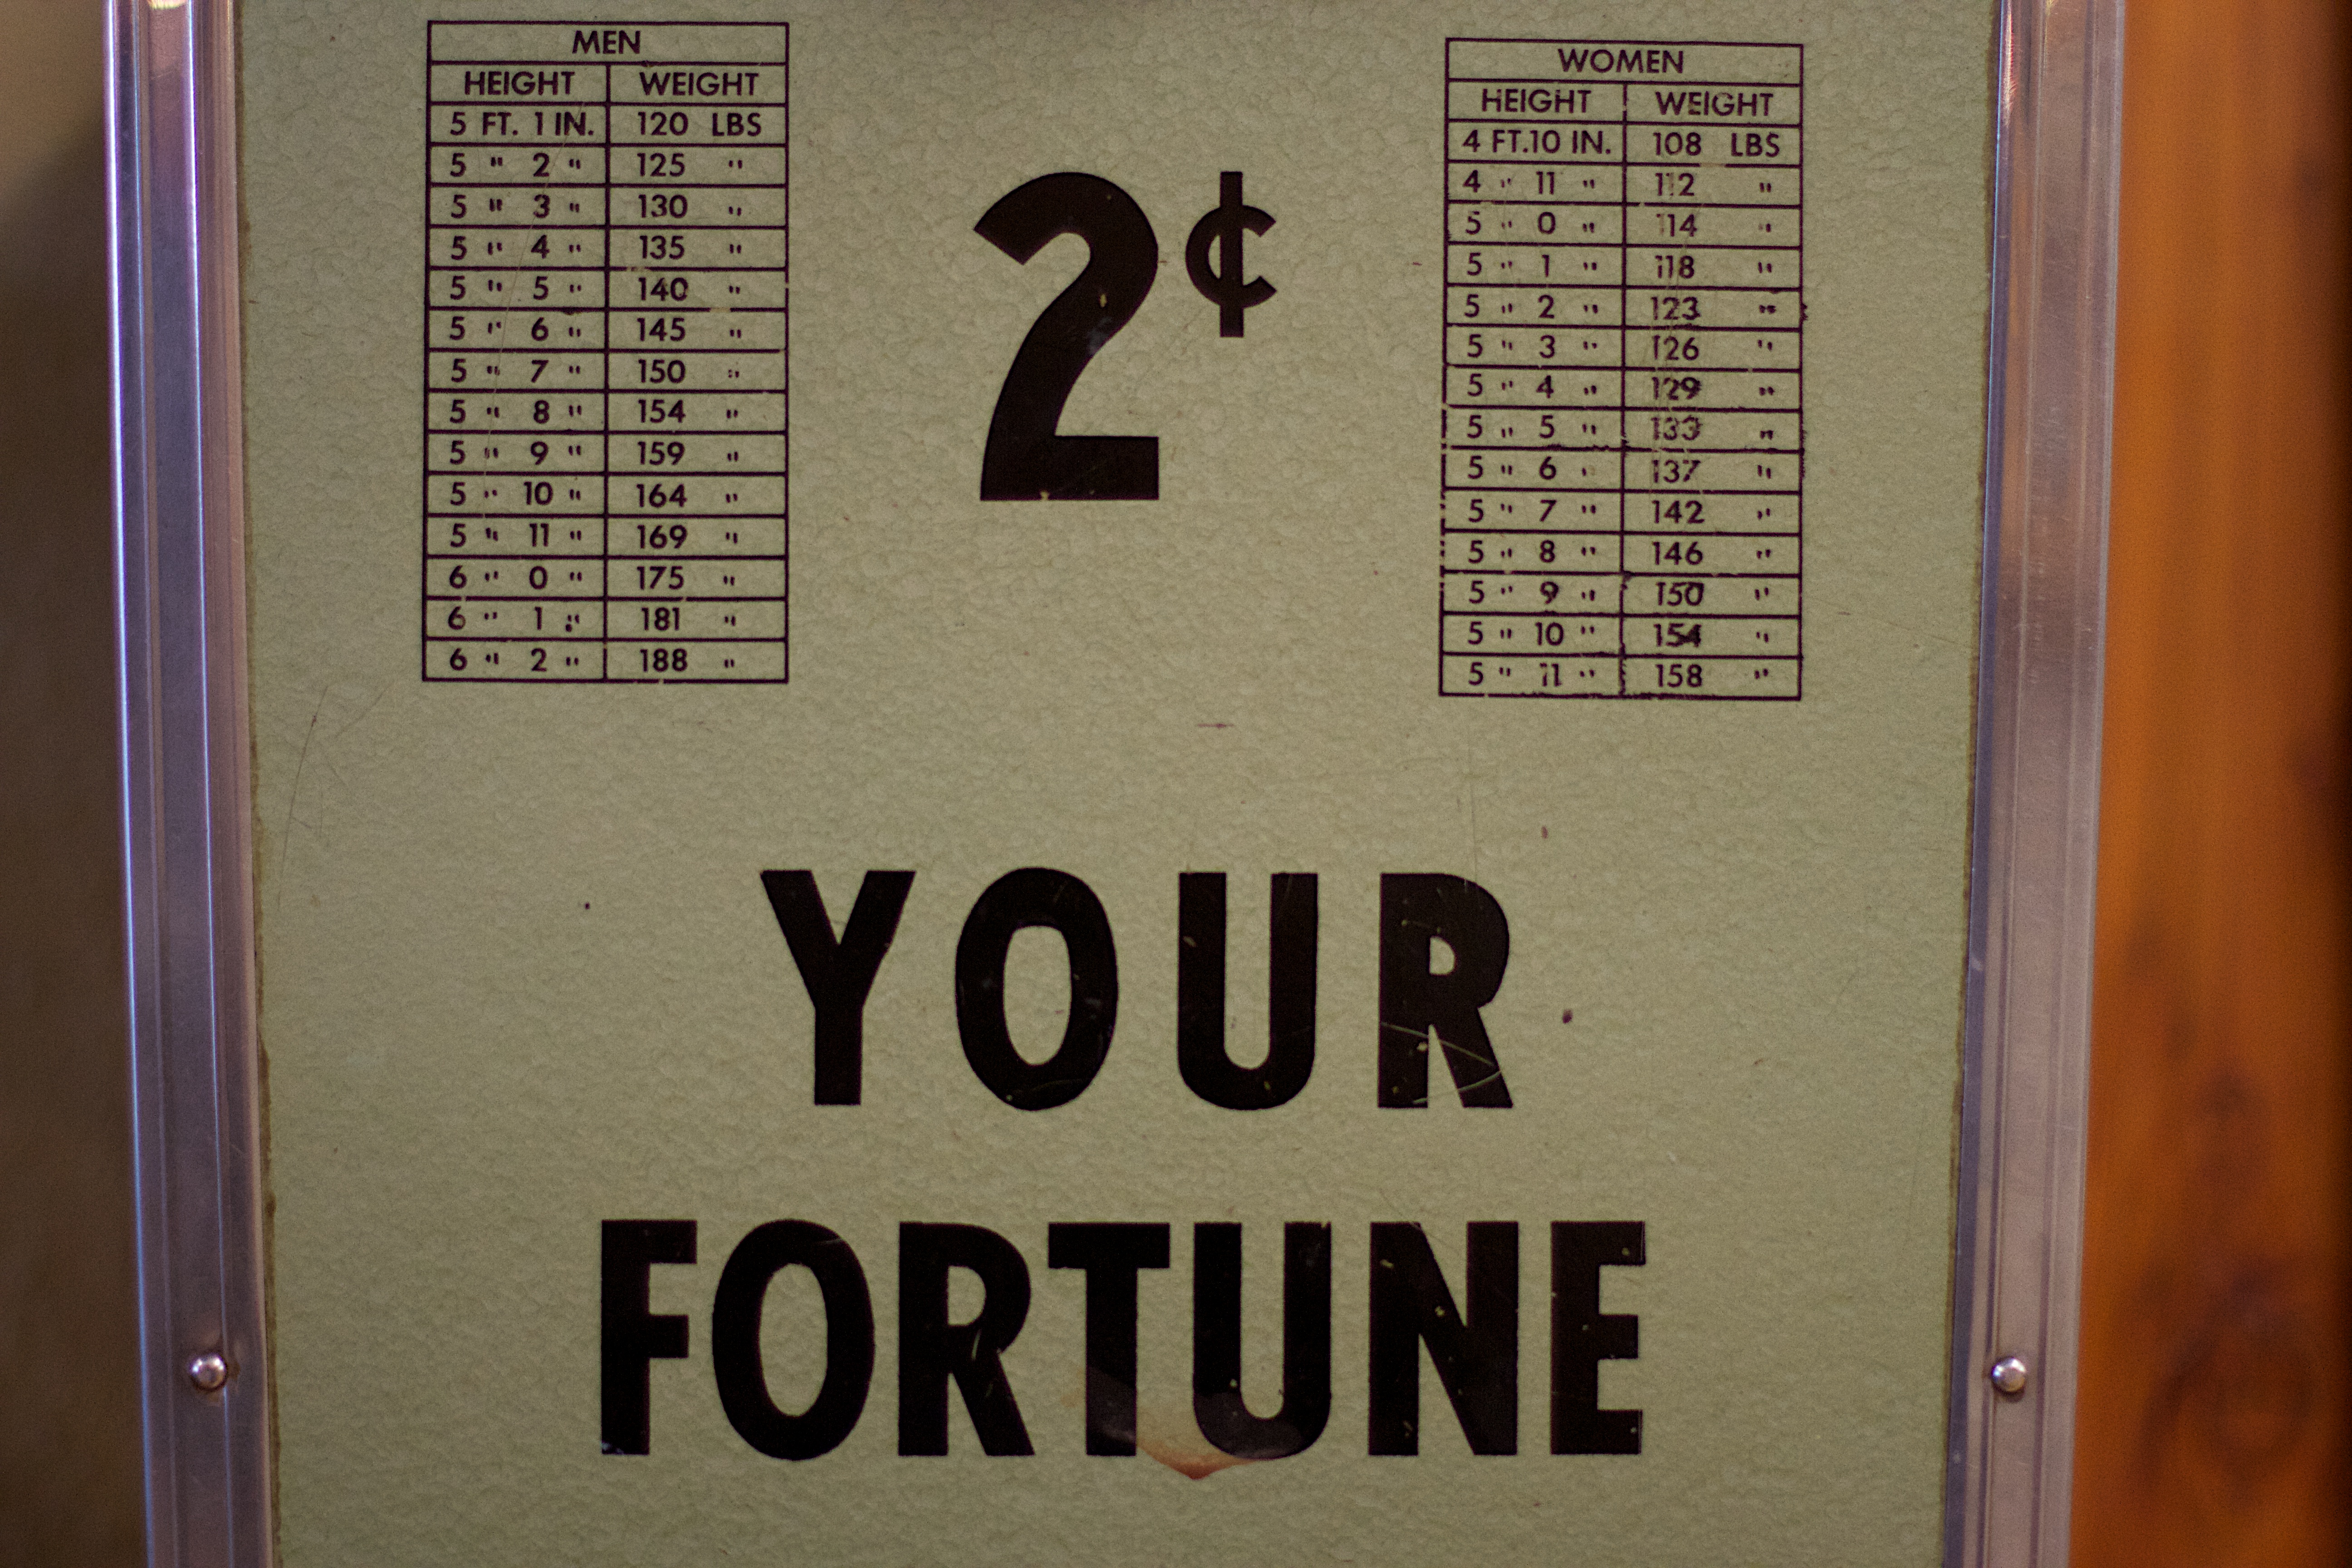
number, sign, signage, art, future, design, poster, shape